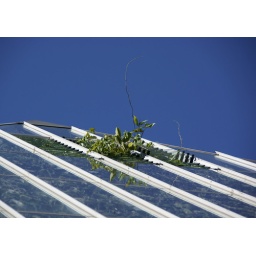
The plants looked so crammed against the windows of the glass house, Some found freedom.